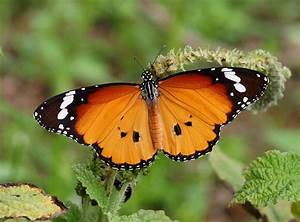
Label: farfalla